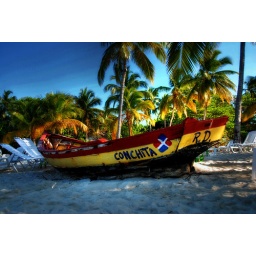
A boat on a beach in Samana, Dominican Republic